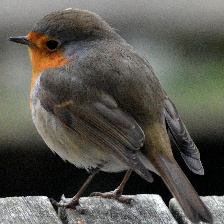
Species: AMERICAN ROBIN
Scientific name: TURDUS MIGRATORIUS
ImageNet parent category: robin